Working!!

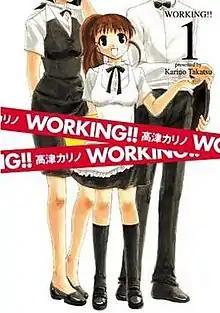
Cover of volume 1 of "Working!!", published by Square Enix, featuring Popura Taneshima (center)

Working!!, released in the US as Wagnaria!!, is a Japanese four-panel comic strip manga series written and illustrated by Karino Takatsu, which follows the activities of the unusual employees at one of the units of the Wagnaria family restaurant chain. The series was serialized in Square Enix's "Young Gangan" seinen manga magazine between January 2005 and November 2014. Square Enix released three drama CDs between 2007 and 2009 with scripts written by Shōgo Mukai. An anime television series was produced by A-1 Pictures and directed by Yoshimasa Hiraike, airing in three seasons in 2010, 2011, and 2015, respectively. In North America, the first two anime seasons are licensed by NIS America while the third is licensed by Aniplex of America.